Dual wield

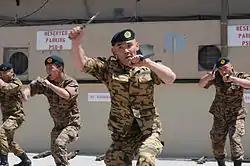
Mongolian soldiers dual wielding knives during skills display

Dual wielding or Macedonian shooting is the technique of using two weapons, one in each hand, for training or combat. It is not a common combat practice. Although historical records of dual wielding in war are limited, there are numerous weapon-based martial arts that involve the use of a pair of weapons. The use of a companion weapon is sometimes employed in European martial arts and fencing, such as a parrying dagger. Miyamoto Musashi, a Japanese swordsman and "ronin", was said to have conceived of the idea of a particular style of swordsmanship involving the use of two swords.